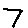
Label: 7